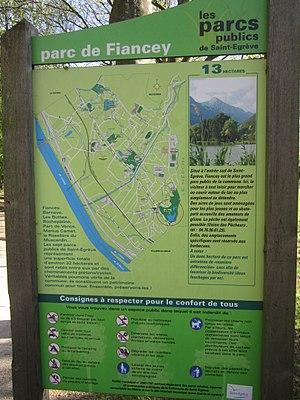
panneau du parc
Le parc de Fiancey est un parc urbain situé sur la commune de Saint-Égrève. Il est le plus grand parc de la ville et accueille le lac de Fiancey.